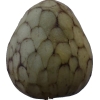
Label: cherimoya